Marc Robbins

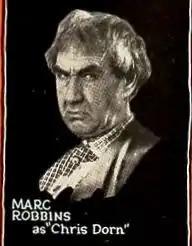
Robbins in "Riders of the Dawn", 1920

Marc Robbins (January 3, 1868 – April 5, 1931) was an American actor of the silent era. He appeared in 78 films between 1914 and 1923. He died in Los Angeles, California.